Blonde stereotype

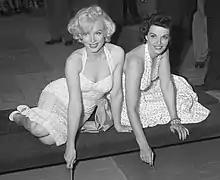
"Gentlemen Prefer Blondes" (1953) starred Marilyn Monroe (left) as the blonde and Jane Russell (right) as her wise brunette friend.

In a 16 November 2011 article titled ""Blondes vs. Brunettes: TV Shows with Betty and Veronica-Style Love Triangles"", media critic Tucker Cummings cited several TV shows that featured a "classic war between blonde and brunette love interests", including "The Office" (where lighter-haired Pam Beesly competes with brunette Karen Filipelli for the attention of Jim Halpert), "Suits" (where blonde Jenny Griffith competes with brunette Rachel Zane for the attention of Mike Ross), and "Dexter" (where blonde Rita Bennent and brunette Lila West compete for the affections of Dexter Morgan, the main character). Typically, she wrote, "... the blonde (is) stable, and typifies the 'girl next door,' while (the) ... brunette, is haughty, and a bit more exotic." In Archie comics, Betty Cooper and Veronica Lodge have been engaged in a mostly friendly competition for over 70 years.